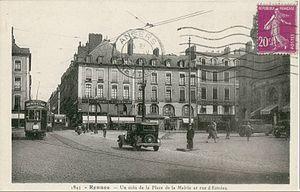
Carte postale ancienne éditée par Laurent-Nel à Rennes. Titre
Le tramway de Rennes est un ancien réseau de tramway urbain et interurbain à voie métrique, exploité entre 1897 et 1952 par les Tramways électriques rennais pour le compte de la Compagnie de l'Ouest Électrique. Le réseau de tramway créé alors est la base du système actuel de transport et communication à Rennes. Bien que la métropole rennaise ait opté à la fin du XXᵉ siècle pour un métro et des bus à haut niveau de service, la réimplantation d’un tramway dans la ville revient régulièrement dans les médias.